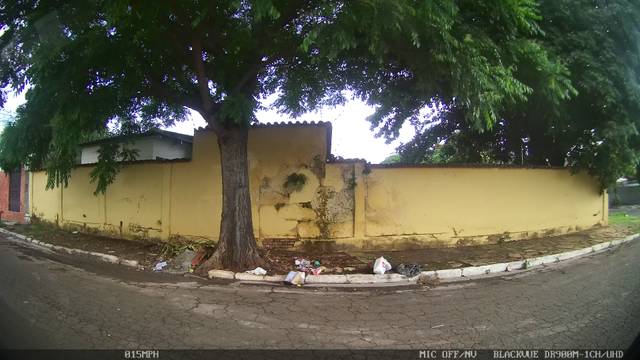
Region: Brazil
Coordinates: -16.664, -49.25